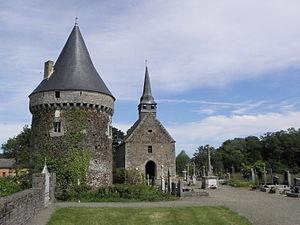
Église Saint-Loup du Lou-du-Lac (35).
Le Lou-du-Lac est une ancienne commune française située dans le département d'Ille-et-Vilaine en Région Bretagne. C’était l’une des plus petites communes d’Ille-et-Vilaine, tant en superficie qu'en nombre d'habitants. Le 1ᵉʳ janvier 2016, elle a fusionné avec La Chapelle-du-Lou pour former la commune de La Chapelle-du-Lou-du-Lac.
La Chapelle du Lou du Lac est, depuis le 1ᵉʳ janvier 2016, une commune nouvelle située dans le département d'Ille-et-Vilaine en région Bretagne, issue de la fusion des communes de La Chapelle-du-Lou et Le Lou-du-Lac.